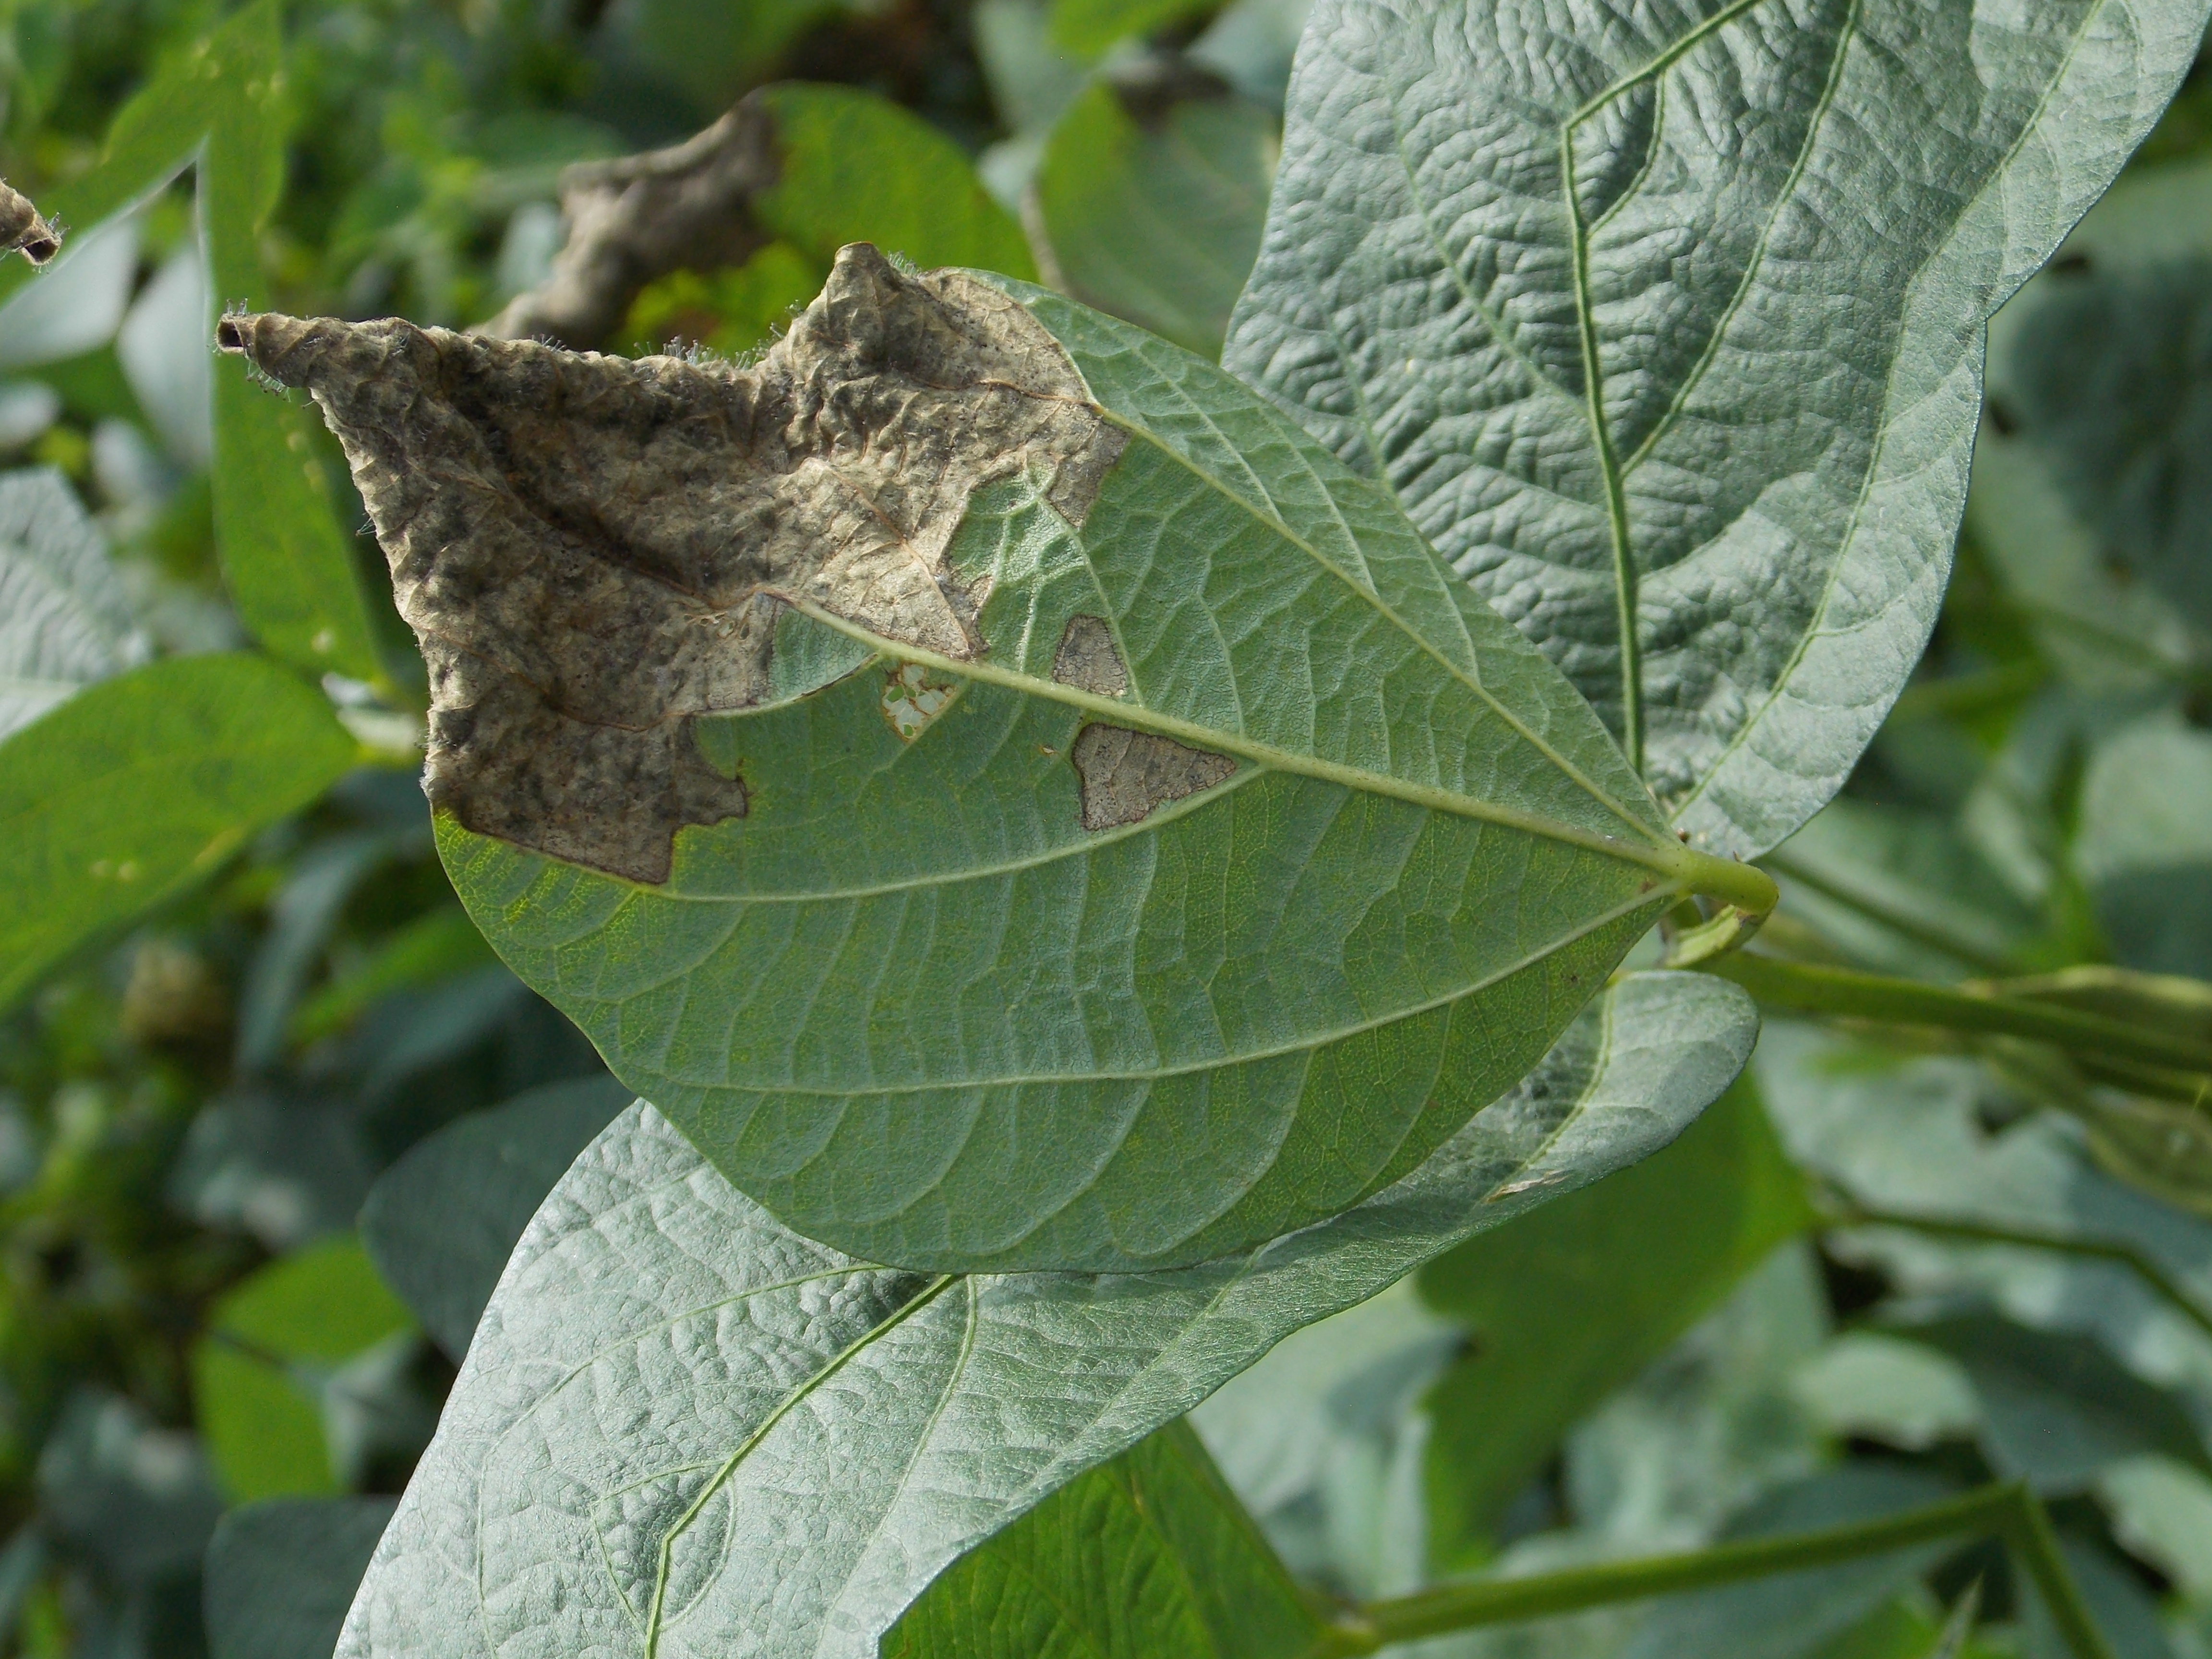
Label: Disease